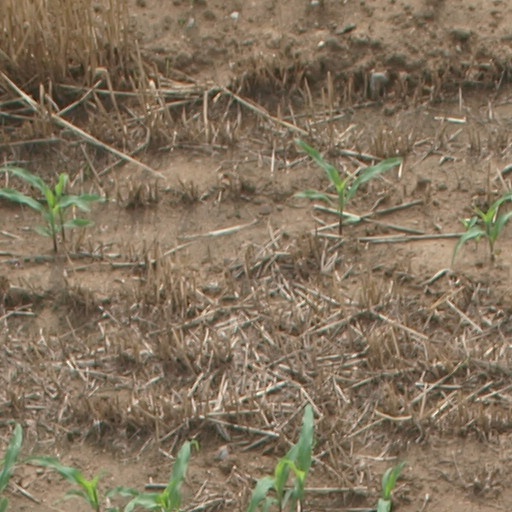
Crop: maize; corn